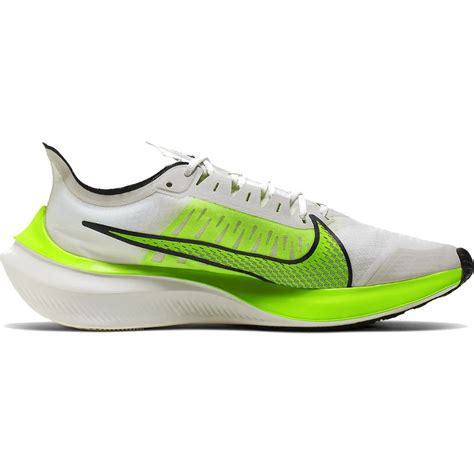
Brand: Nike
Model: Zoom Gravity